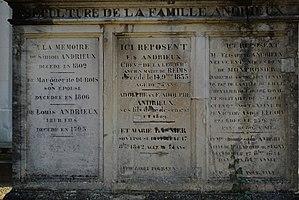
une vue de la Concession Andrieux-Lasnier du canton 2 au cimetière du Nord.
Florent Simon Andrieux, né à Reims le 22 septembre 1761 et décédé dans la même cité le 14 novembre 1835, était un important négociant en vins de Champagne.